Ascension Island

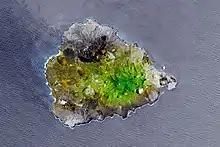
Satellite picture of Ascension Island in 2010

Until 2002, tourism was virtually non-existent because of the inaccessibility of the island to transport, the absence of guest accommodation and the need for a sponsor. Limited air travel has, however, been made available in recent years to the public by the RAF, and the Georgetown Obsidian Hotel and a number of guest cottages have been opened. All visitors are required to obtain an entry permit before travelling. Sport fishing is the main attraction for many of the visitors. The island also boasts what is sometimes called the worst golf course in the world.